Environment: real
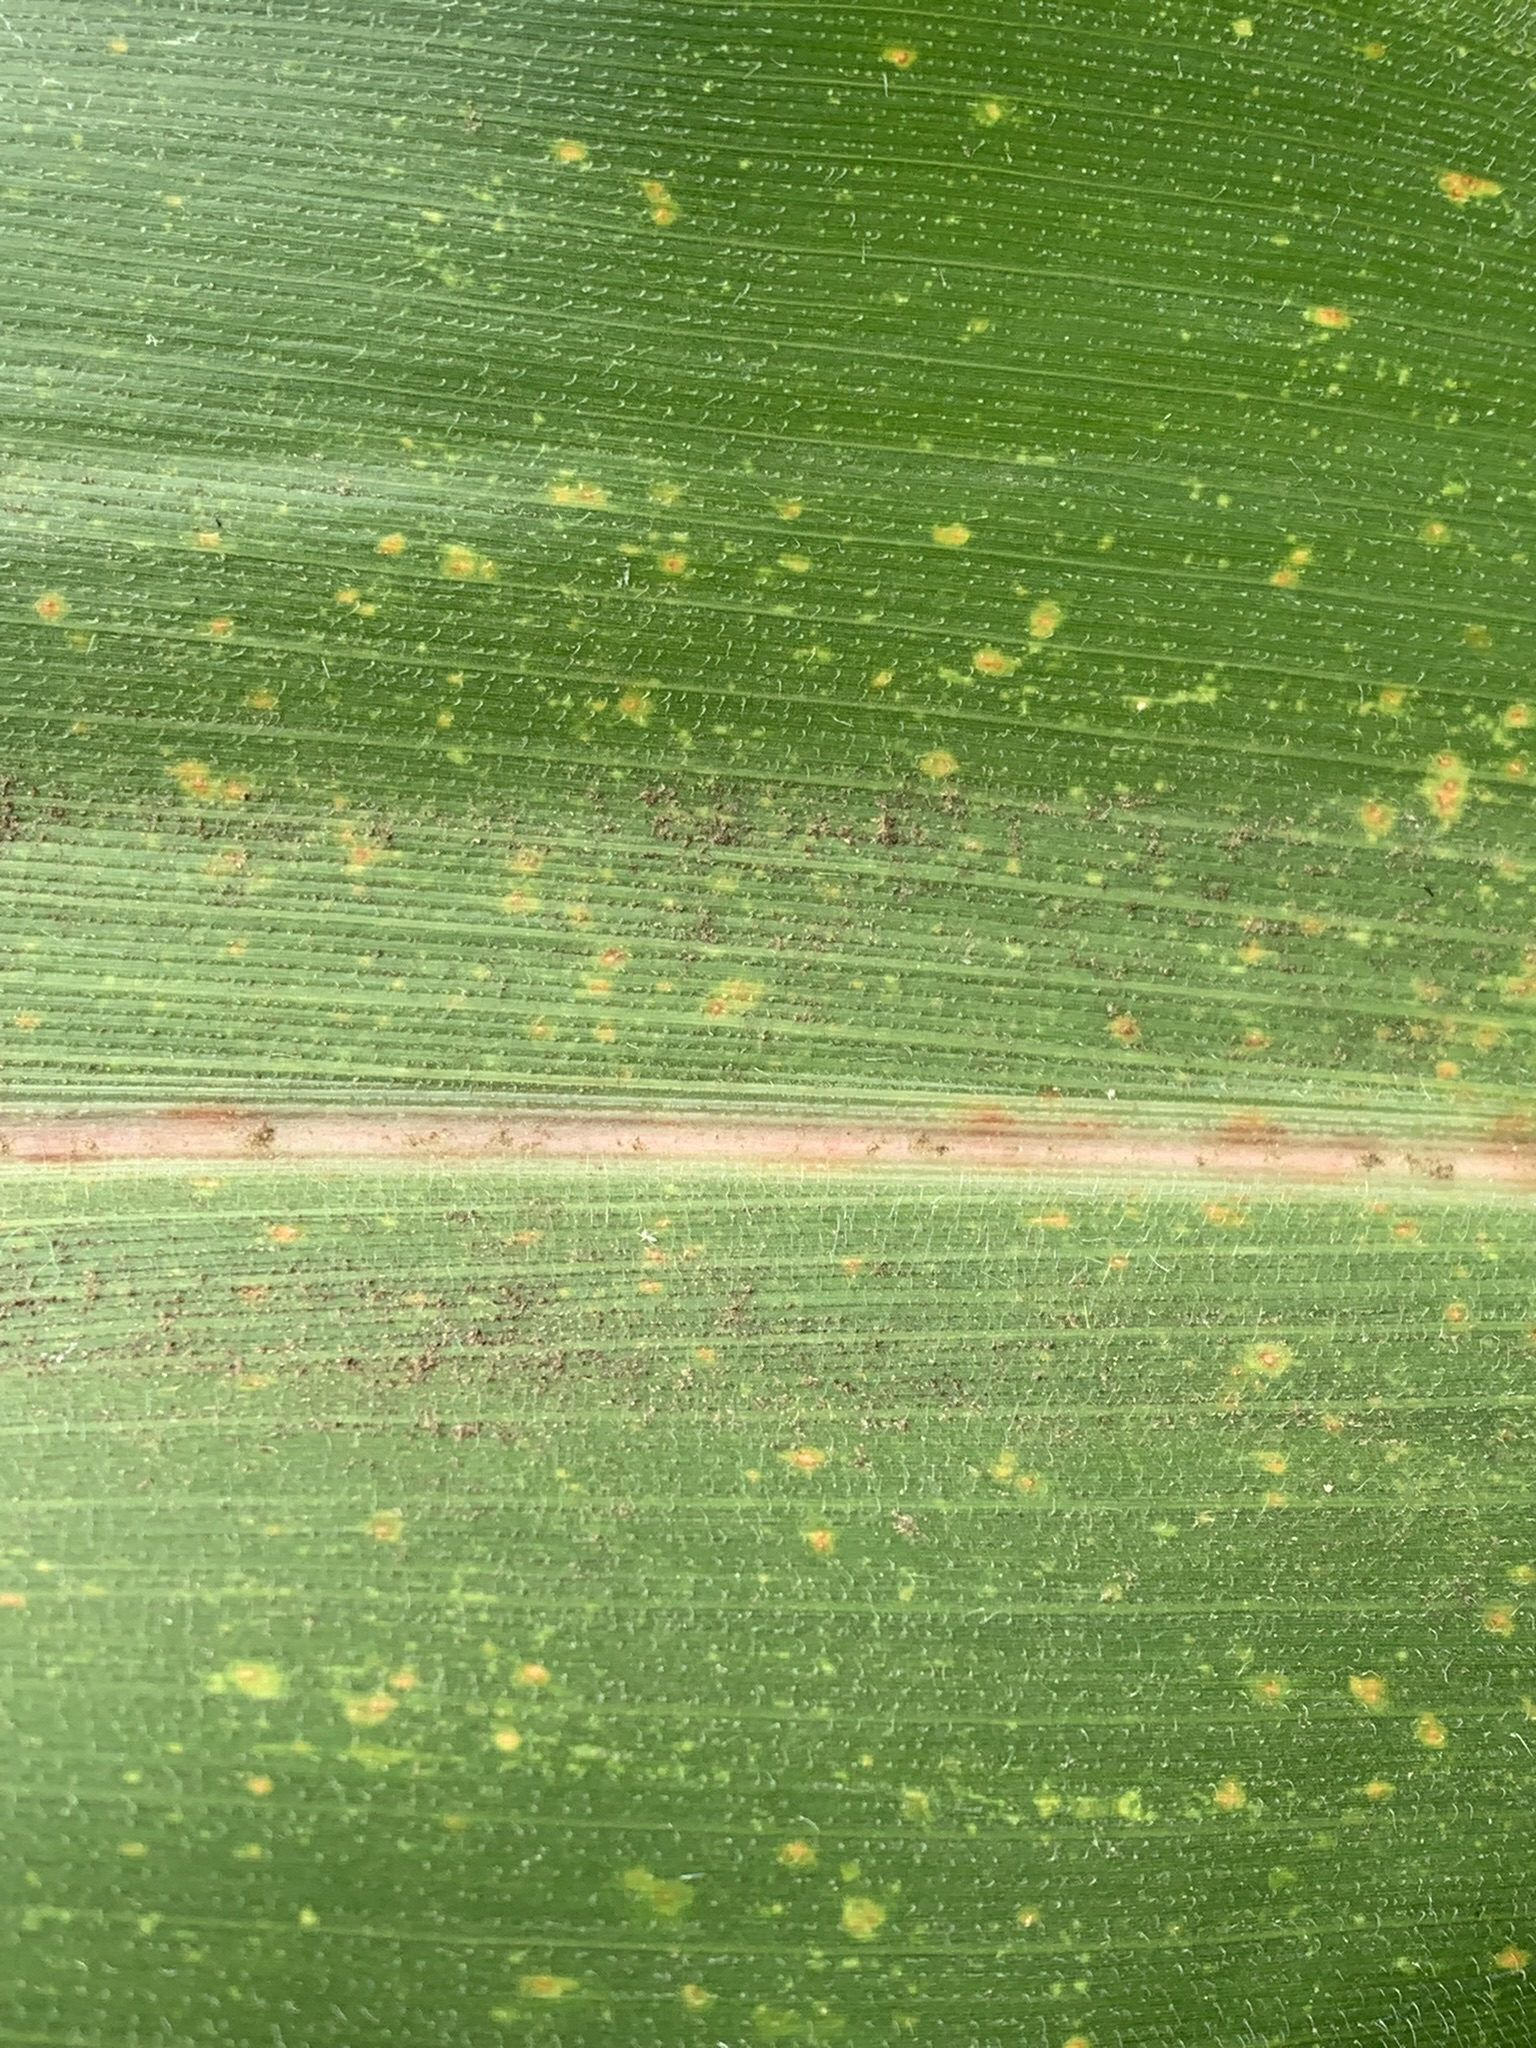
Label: lethal_necrosis